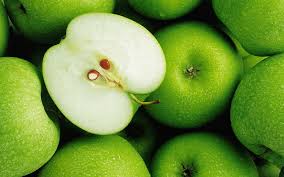
Label: Apple